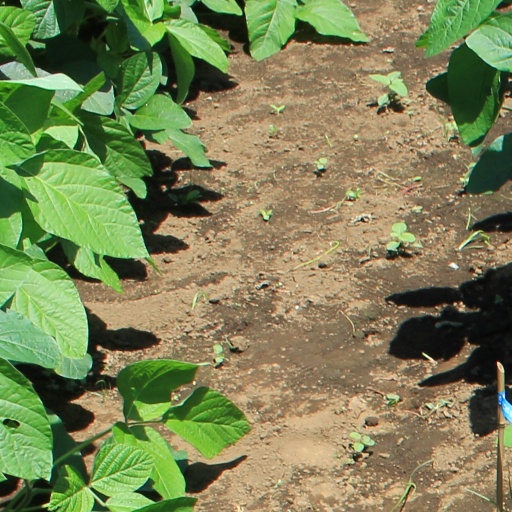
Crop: soybean